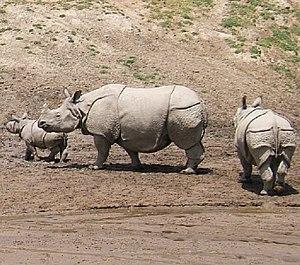
Le genre Rhinoceros est l'un des quatre genres de la famille des rhinocéros. Il ne faut donc pas confondre le nom de genre Rhinoceros avec le nom commun rhinocéros.
Les rhinocéros sont les mammifères périssodactyles appartenant à la famille des rhinocérotidés. Toutes les espèces de rhinocéros sont actuellement en voie de disparition.
Le Parc national d'Orang est situé dans le district de Darrang.